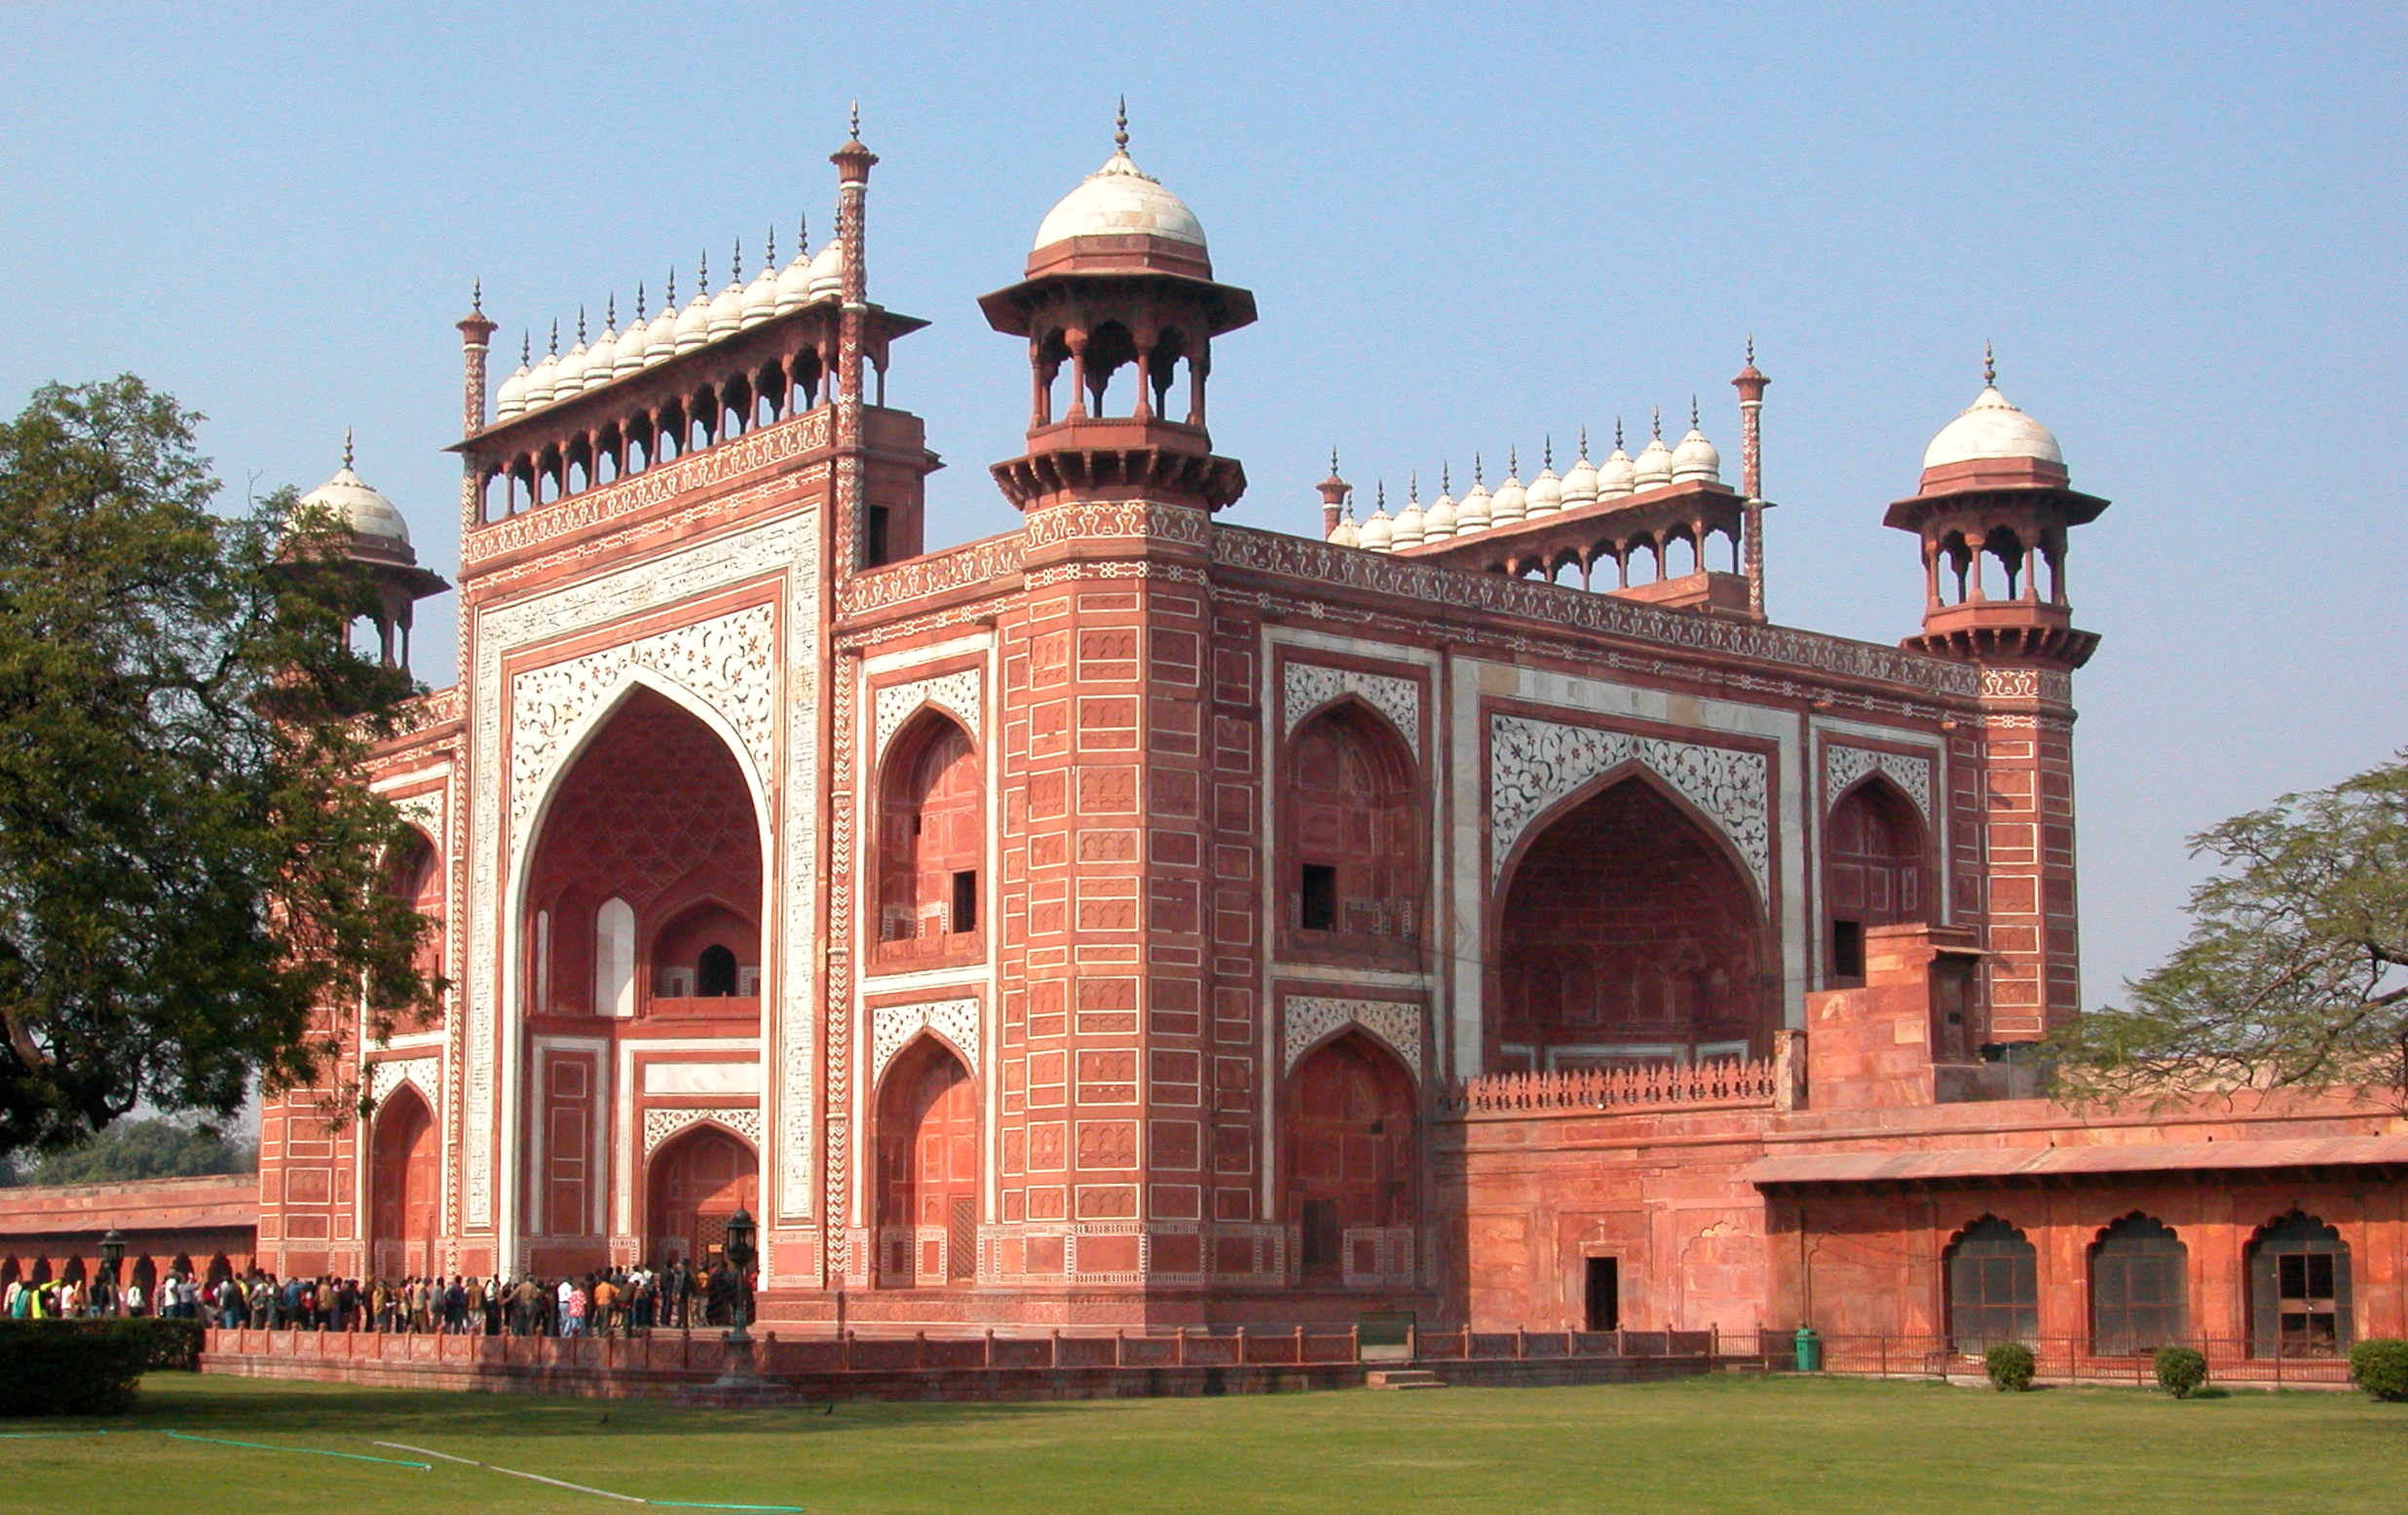
architecture, building, palace, high, landmark, place of worship, cool image, ruins, monastery, hires, india, hi, res, unescoworldheritage, agra, taj, mahal, historic site, byzantine architecture, spanish missions in california